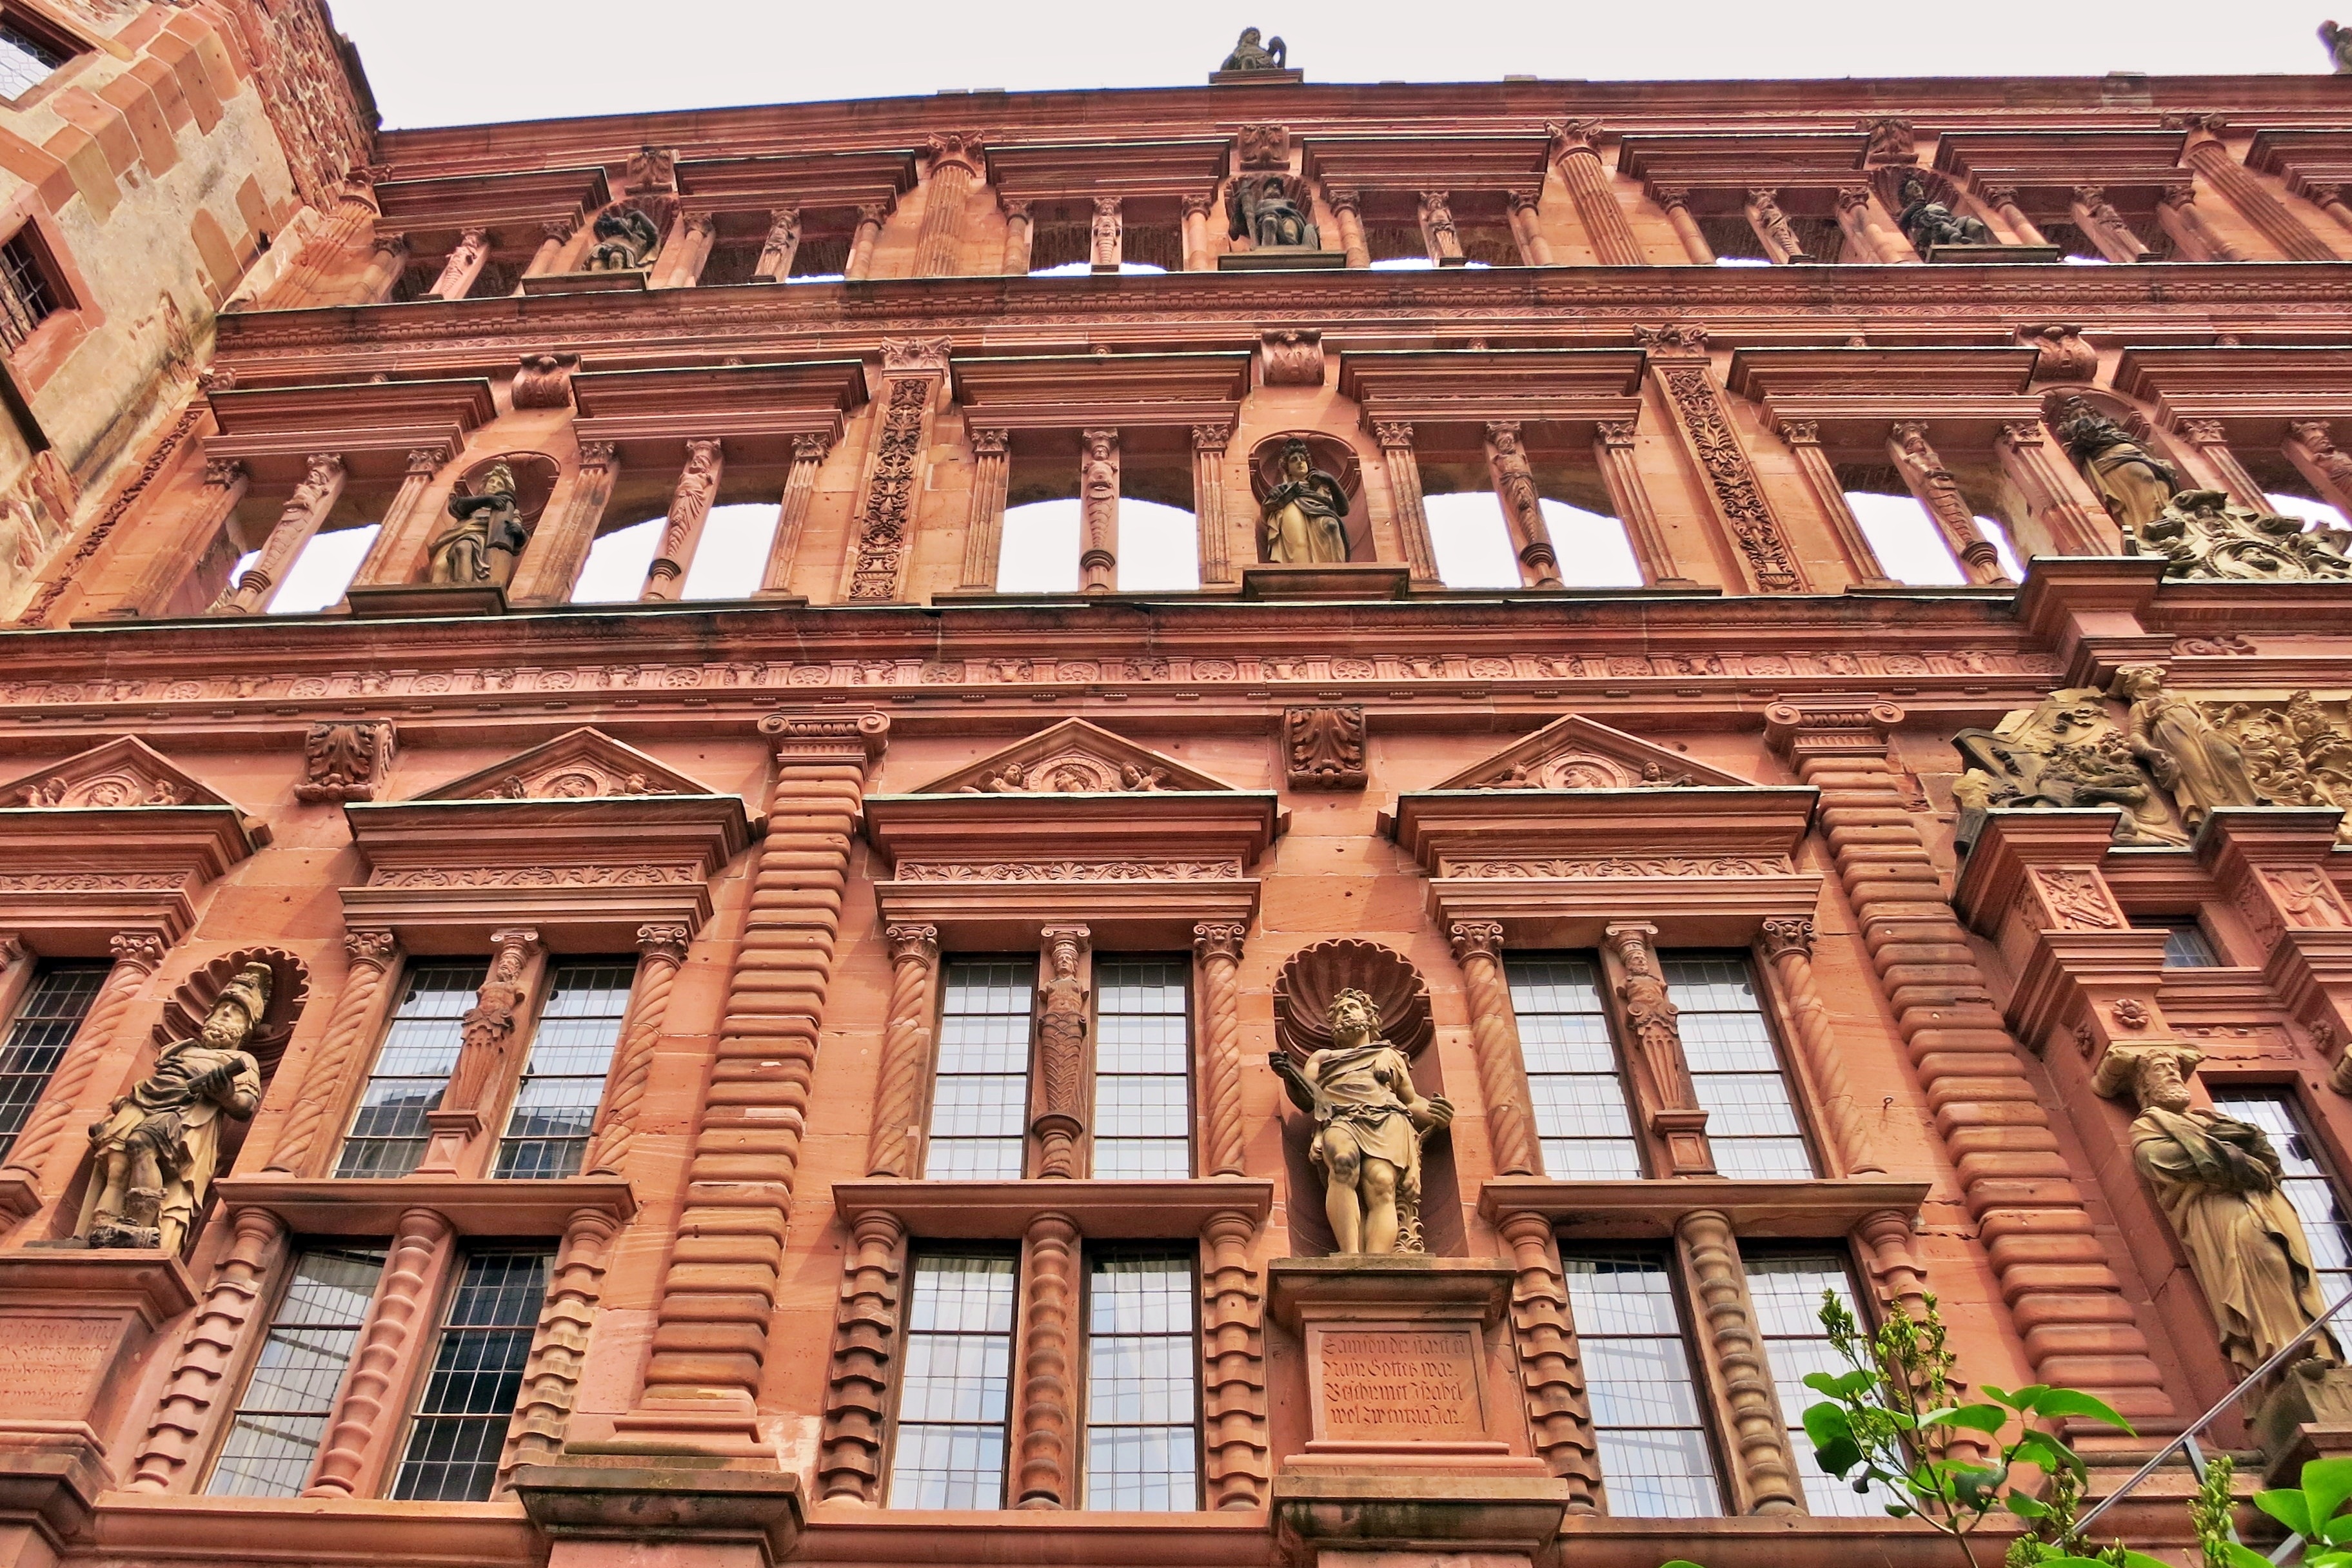
architecture, building, palace, river, facade, heidelberg, place of worship, old town, germany, city gate, heidelberger schloss, ancient history